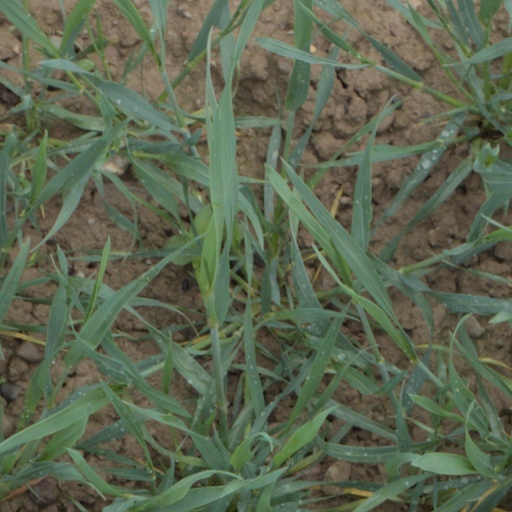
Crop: wheat